List of Shinto shrines in Taiwan

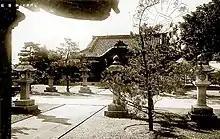
Taiwan Grand Shrine was the most notable Shinto shrine in Taiwan. It was destroyed by conflagration in 1944 when a cargo plane crashed in its vicinity. Today the Grand Hotel stands in its place.

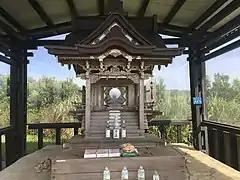
Gaoshi Shrine

On June 17, 1895 (Meiji 28), Taiwan came under the rule of the Empire of Japan. In the following year on December 3, 1896, the first Shinto shrine was created in Taiwan. This was actually an already existing Koxinga Shrine located in Tainan but renamed .